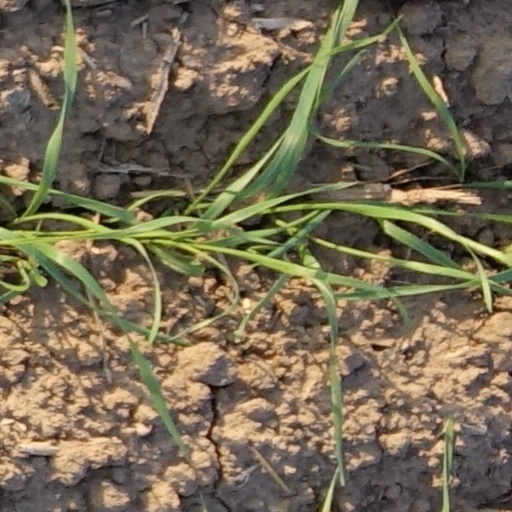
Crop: wheat